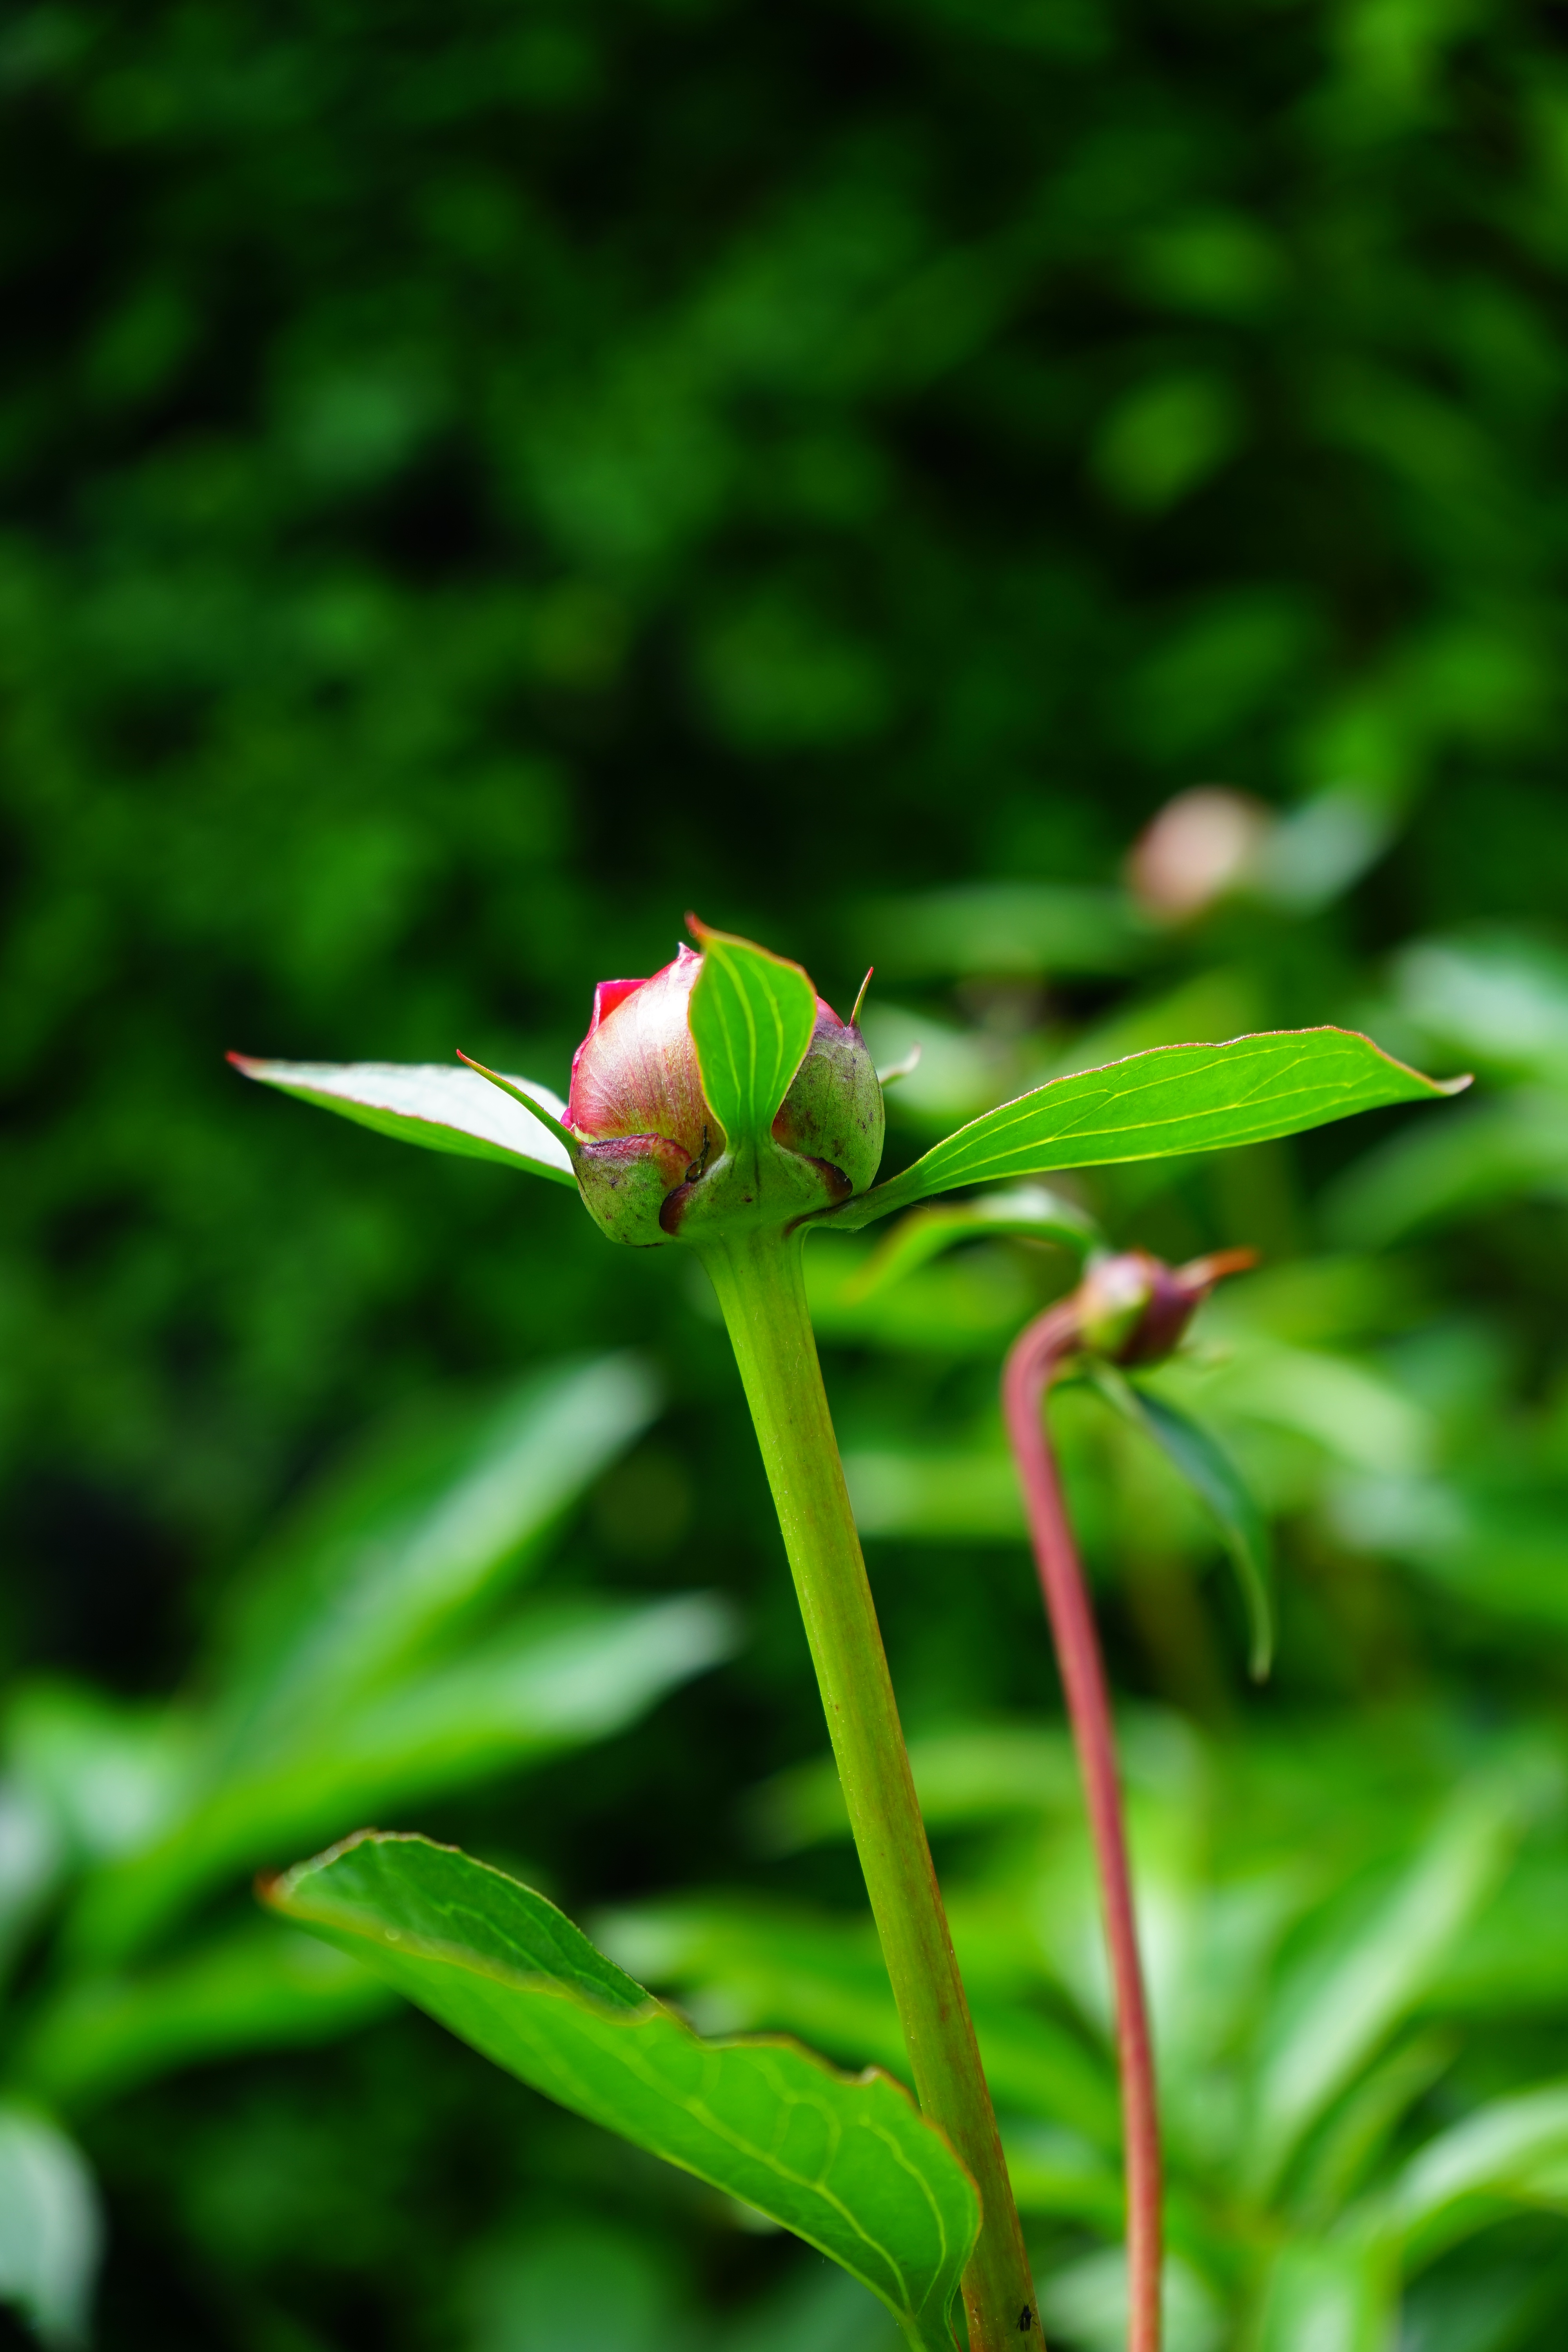
nature, grass, blossom, plant, leaf, flower, bloom, spring, green, red, macro, botany, garden, pink, close, flora, wildflower, close up, leaves, ball, closed, bud, flower garden, peony, macro photography, ornamental plant, about, spherical, flowering plant, globose, plant stem, land plant